Nikolai Lomakin

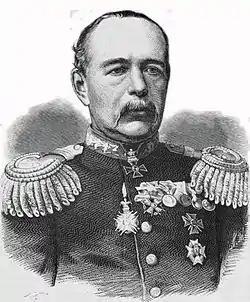
General Lomakin

General Nikolai Pavlovich Lomakin (1830–1902) was a 19th-century Russian military commander. He was born in Baku in 1830. He joined the Polotsk Cadet Corps and commenced service with the 19th Artillery Brigade. From 1850 onwards, he fought in the Caucasian War, serving with distinction and taking part in special assignments in Daghestan. This was followed by further success in the Khiva campaign of 1873, which saw Lomakin rise to the rank of major general and win various military awards.